Railways of the Federation of Bosnia and Herzegovina

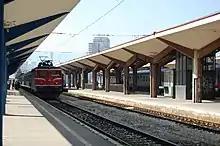
Train station in Sarajevo

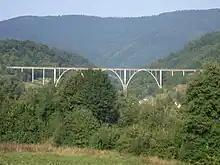
A railway bridge near Tarčin

The company, public and owned by the government of the Federation, was founded in 2001 by the fusion of some public enterprises with the company ŽHB. The network is 601 km long, out of which 392 km is electrified and is built in standard gauge. After extensive rehabilitation, more than 85 percent of the network is now classified as D4 in terms of UIC load categories, allowing maximum loads of 22.5 tons per axle, or 8.0 tons per linear meter.